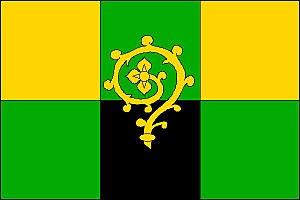
Újezd u Sezemic est une commune rurale du district de Pardubice, dans la région de Pardubice, en République tchèque. Sa population s'élevait à 179 habitants en 2017.